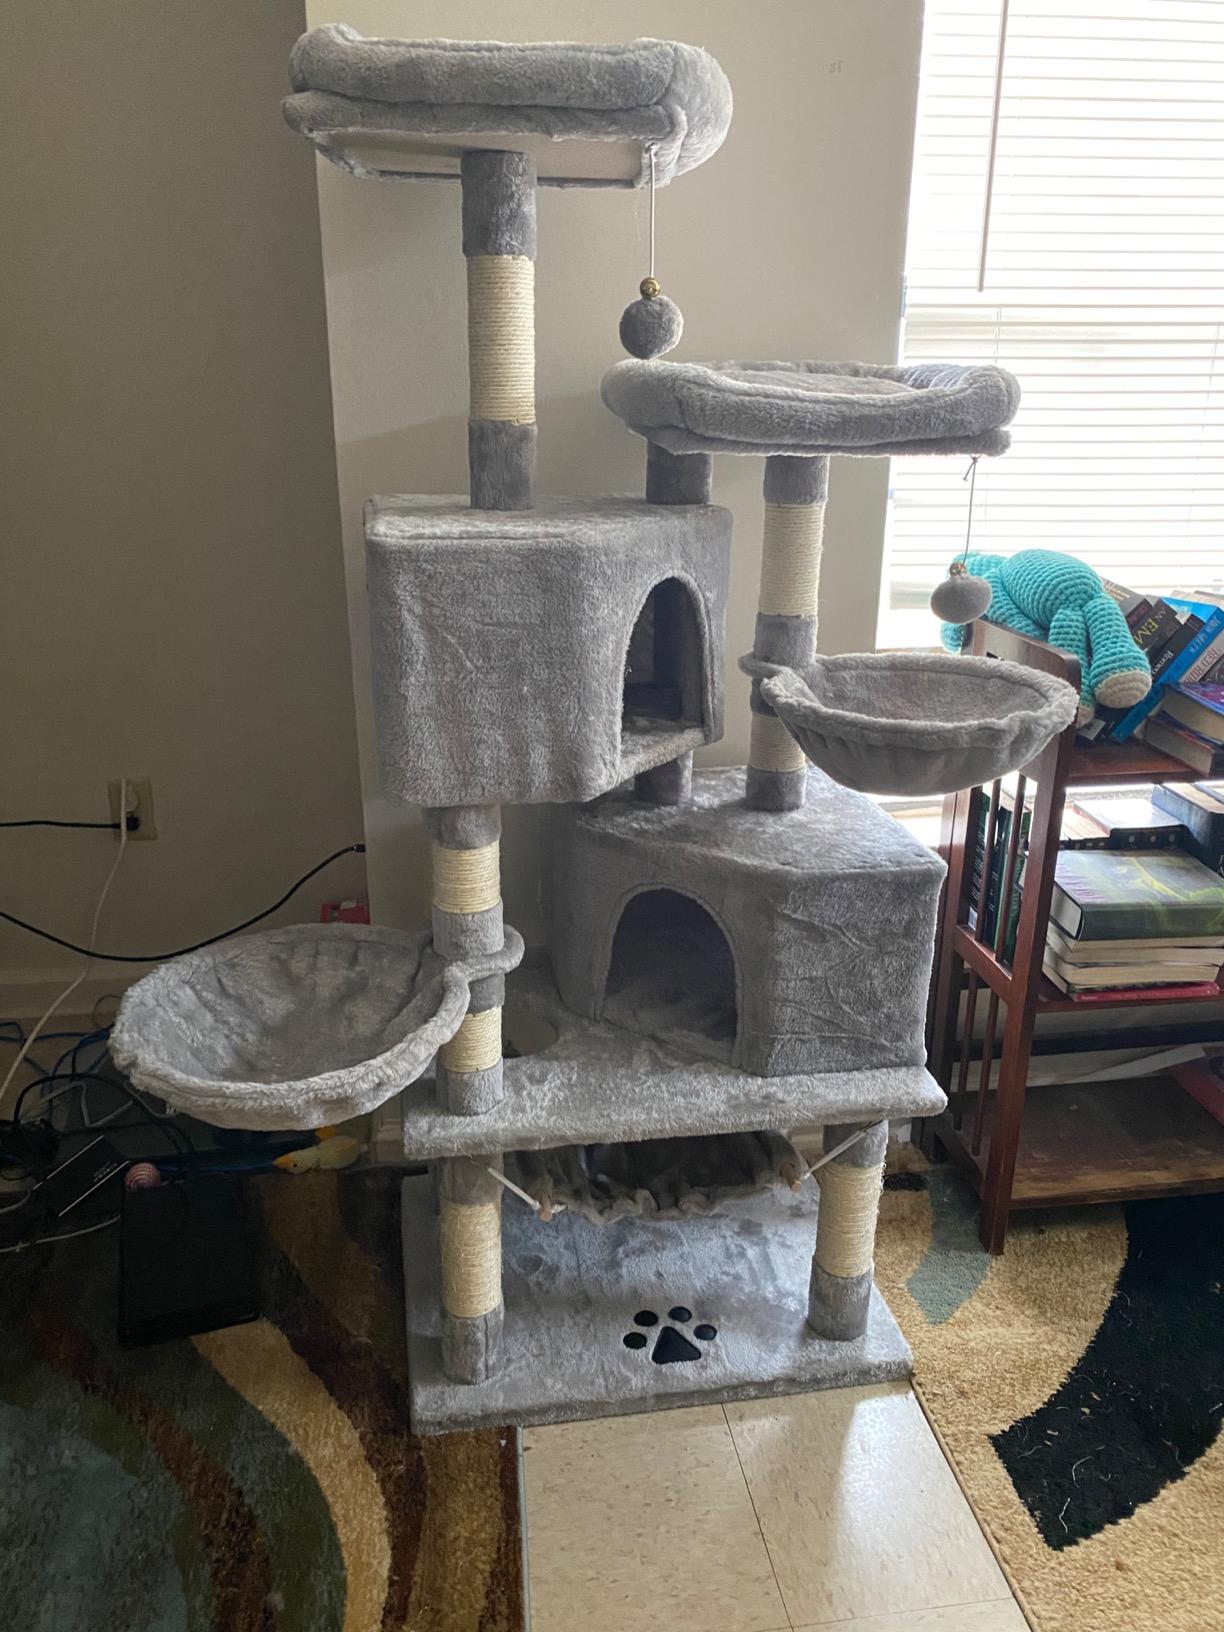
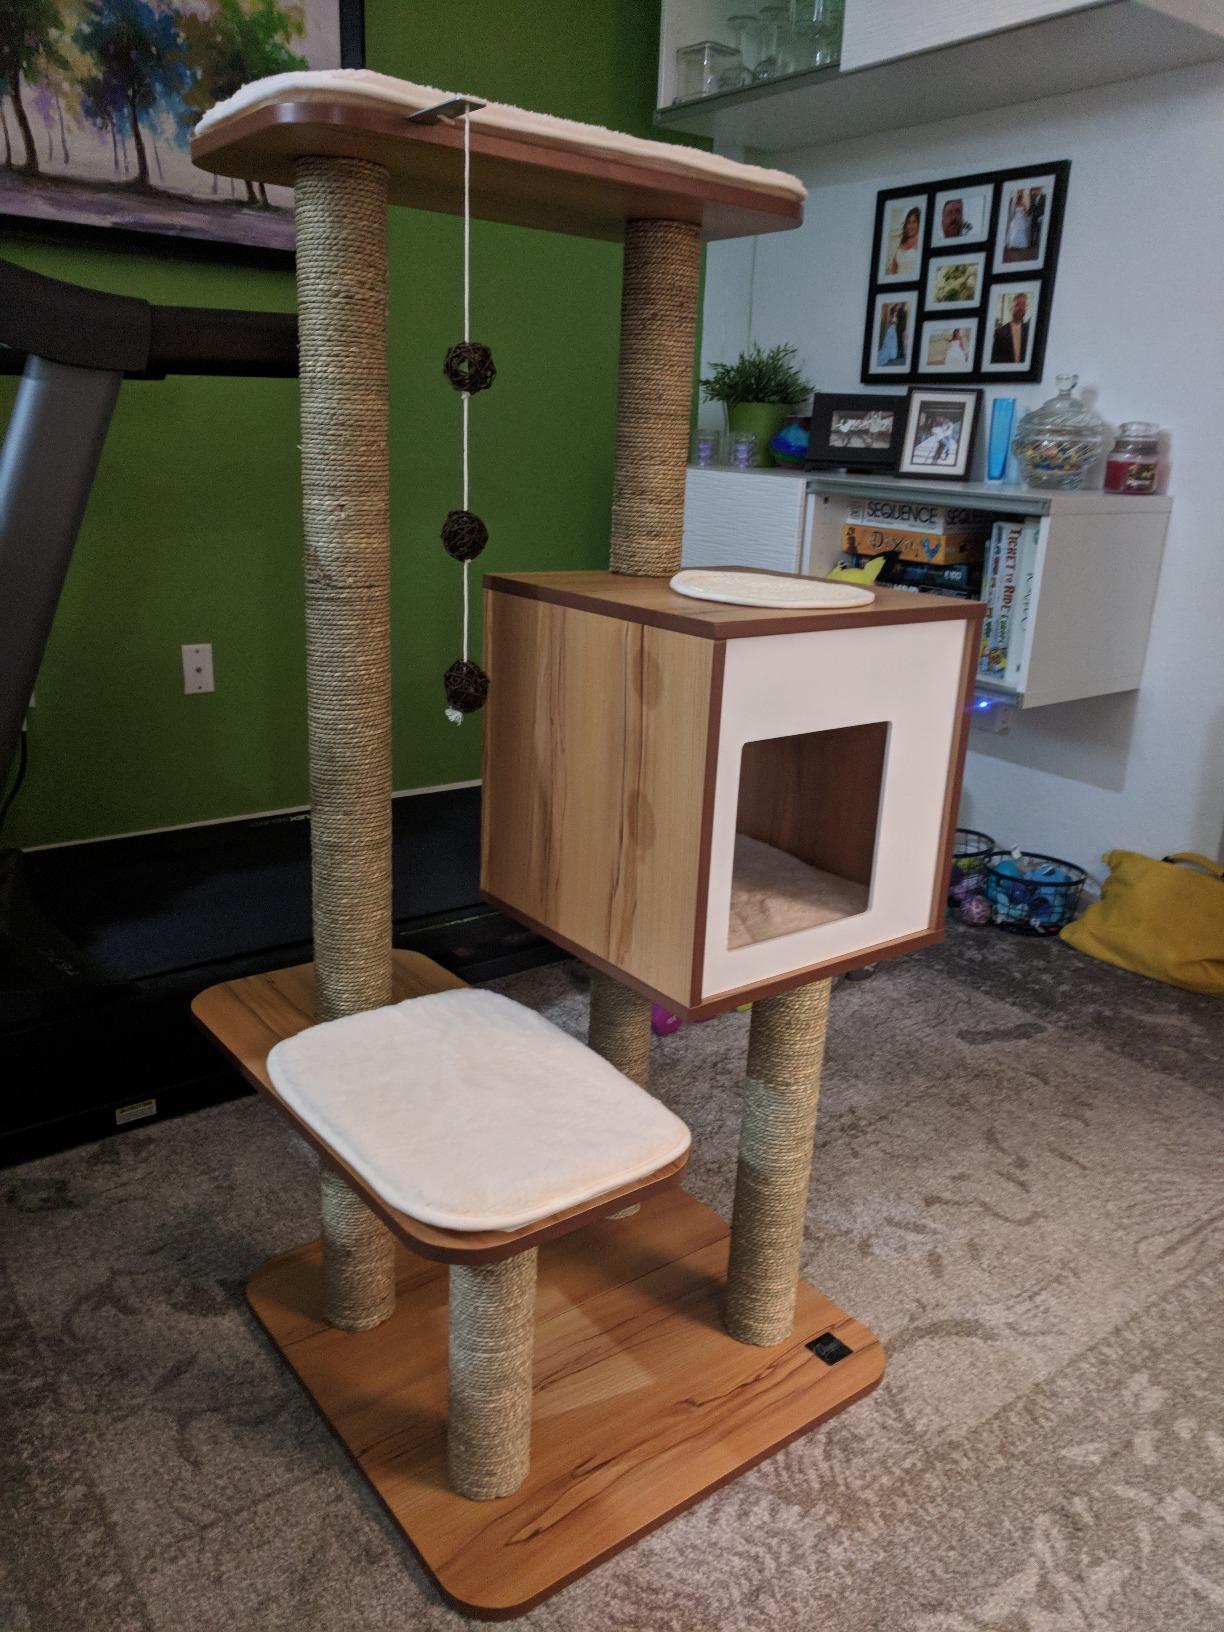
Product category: items_cat tree
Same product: no